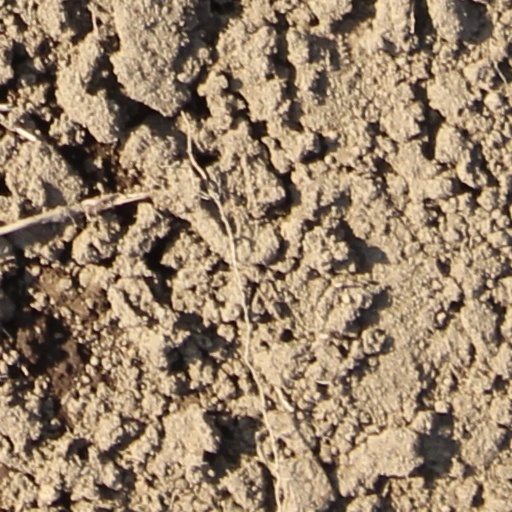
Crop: wheat